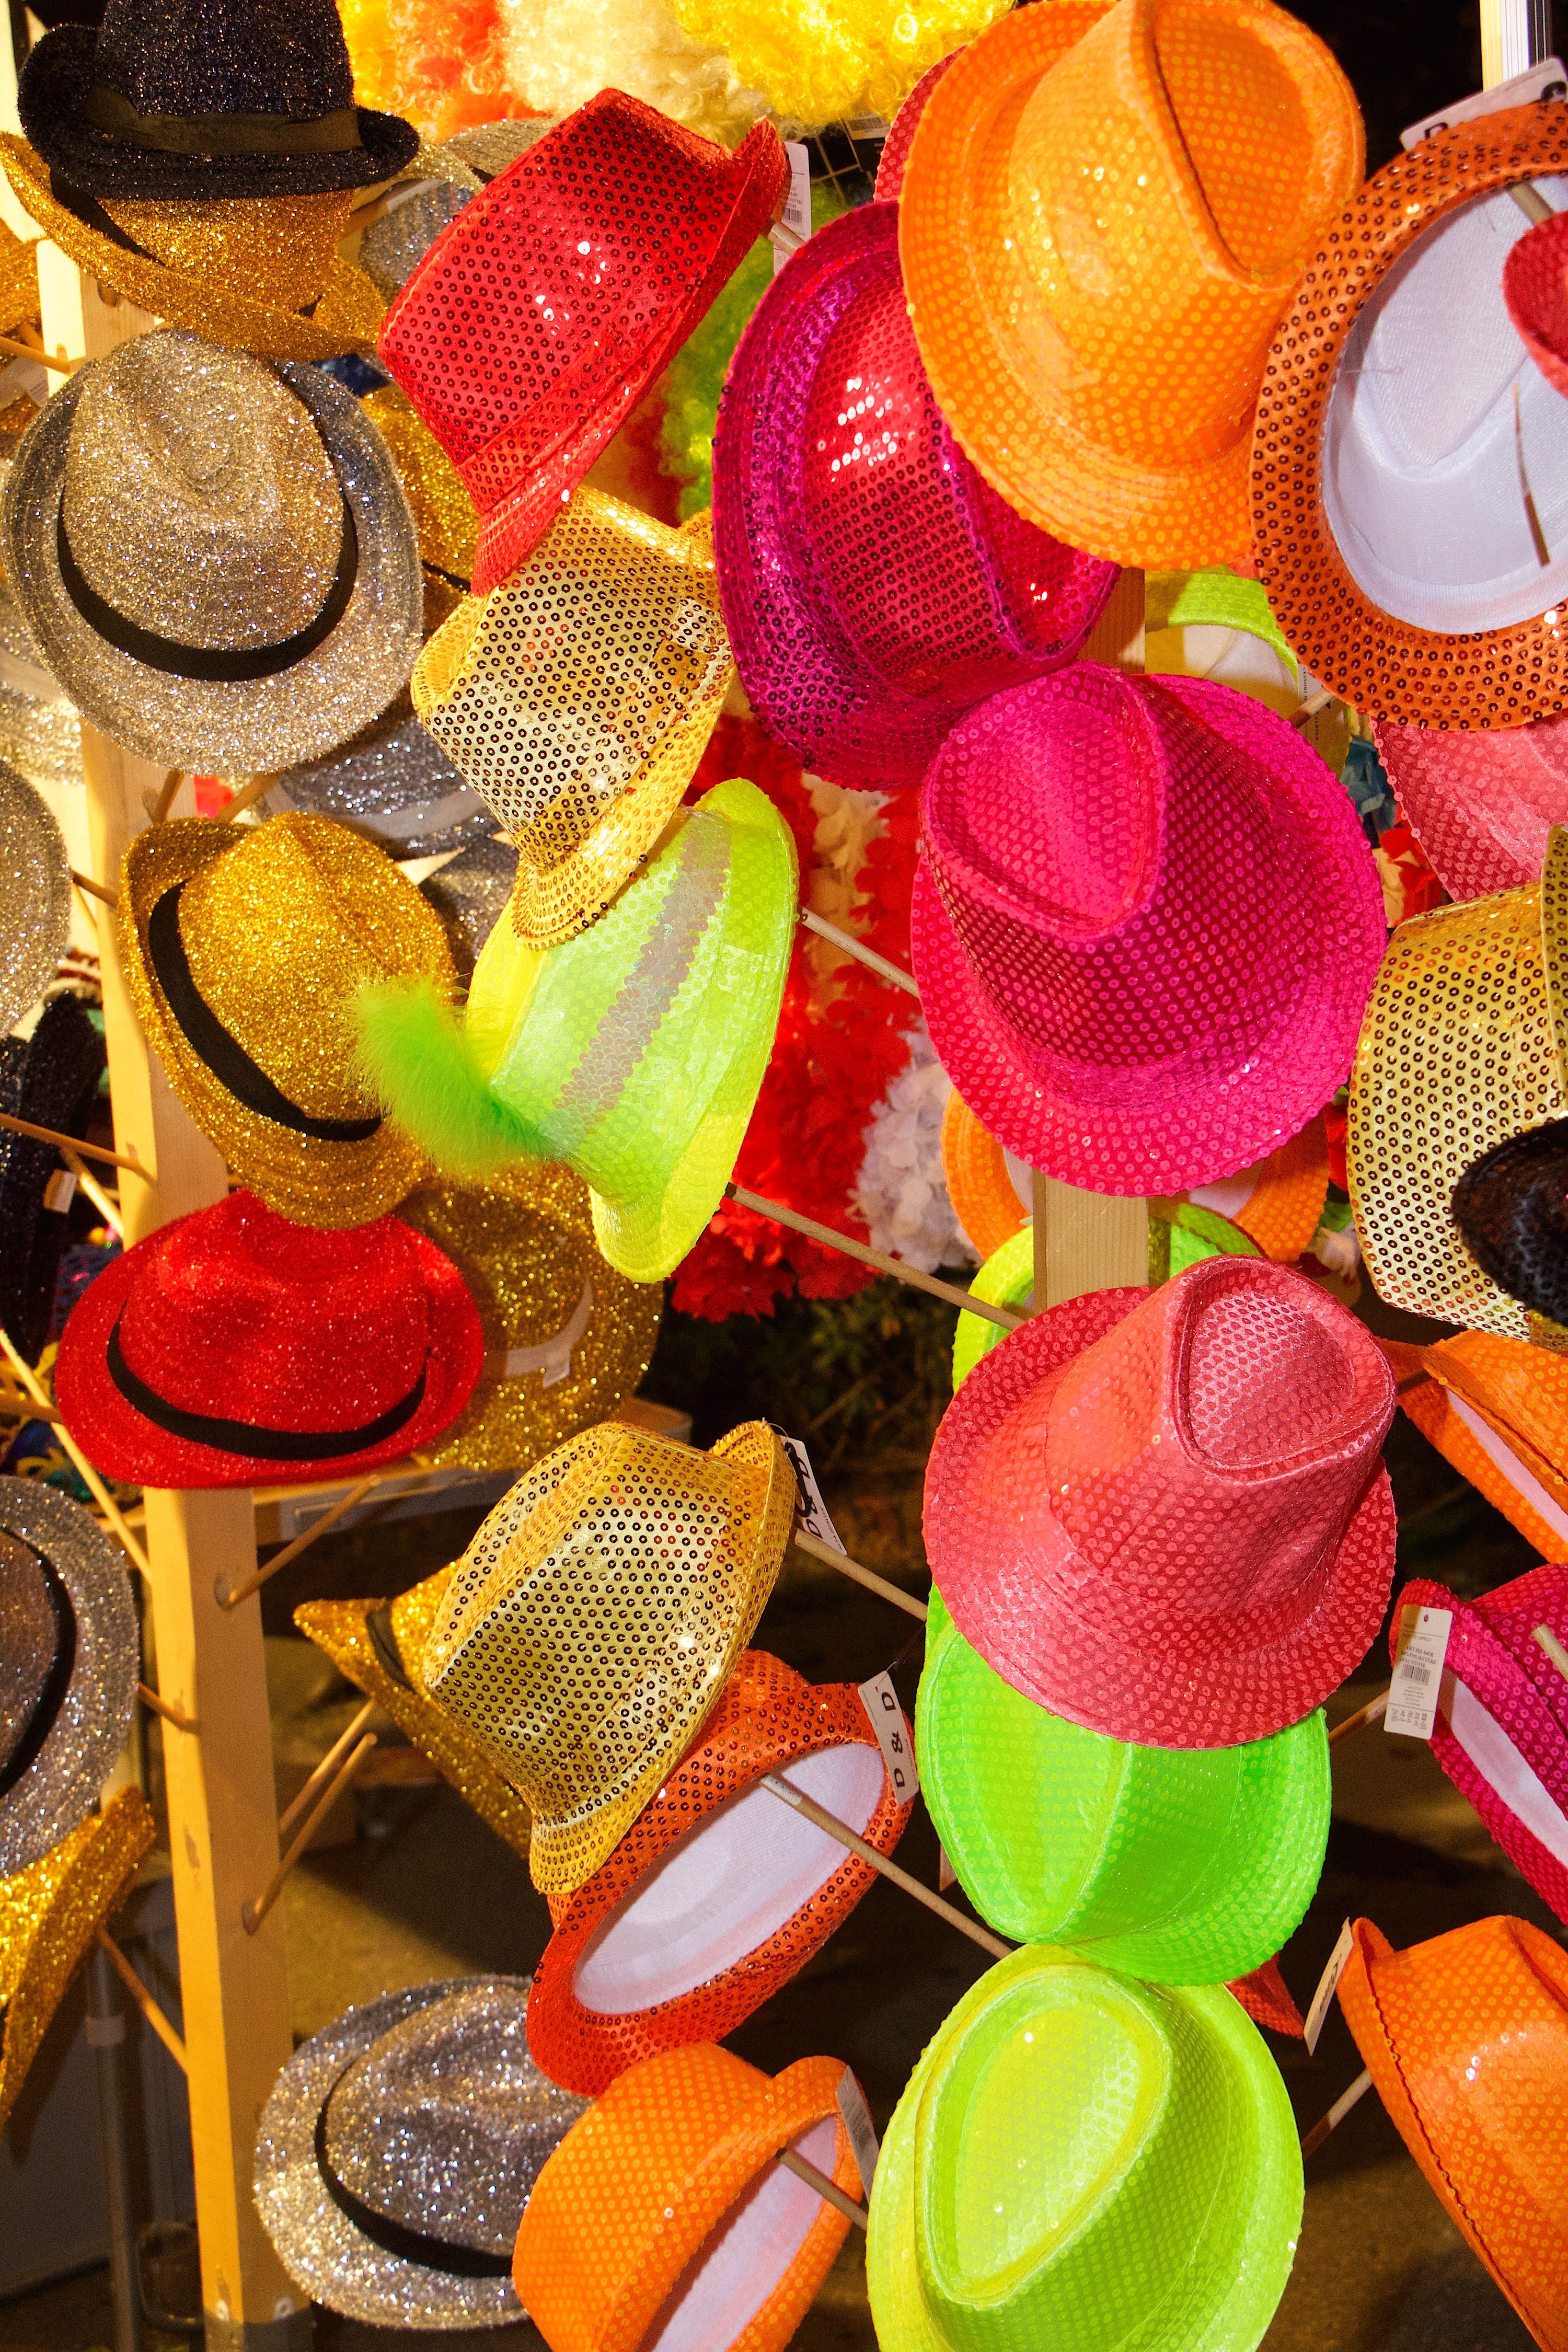
flower, petal, food, produce, color, dessert, sweetness, headwear, hats, confectionery, sun protection, head decoration